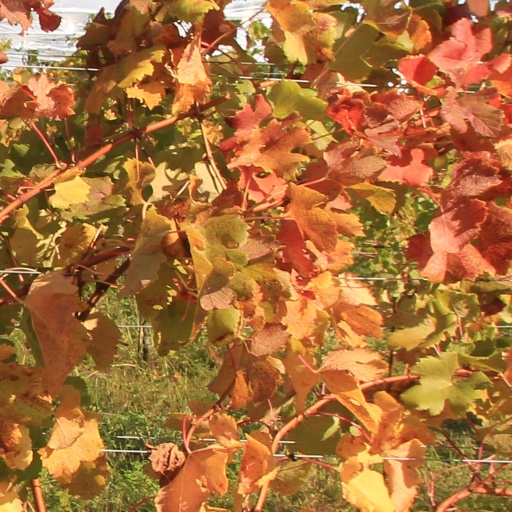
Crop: grape